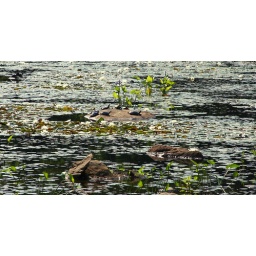
There were 8 or 9 turtles on this rock in the Conn. College arboretum pond.No Invites please.